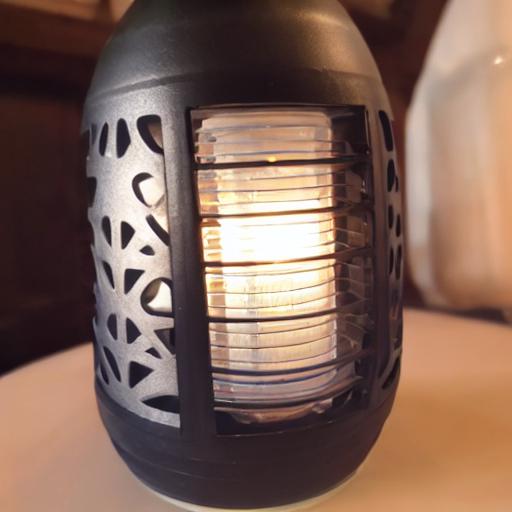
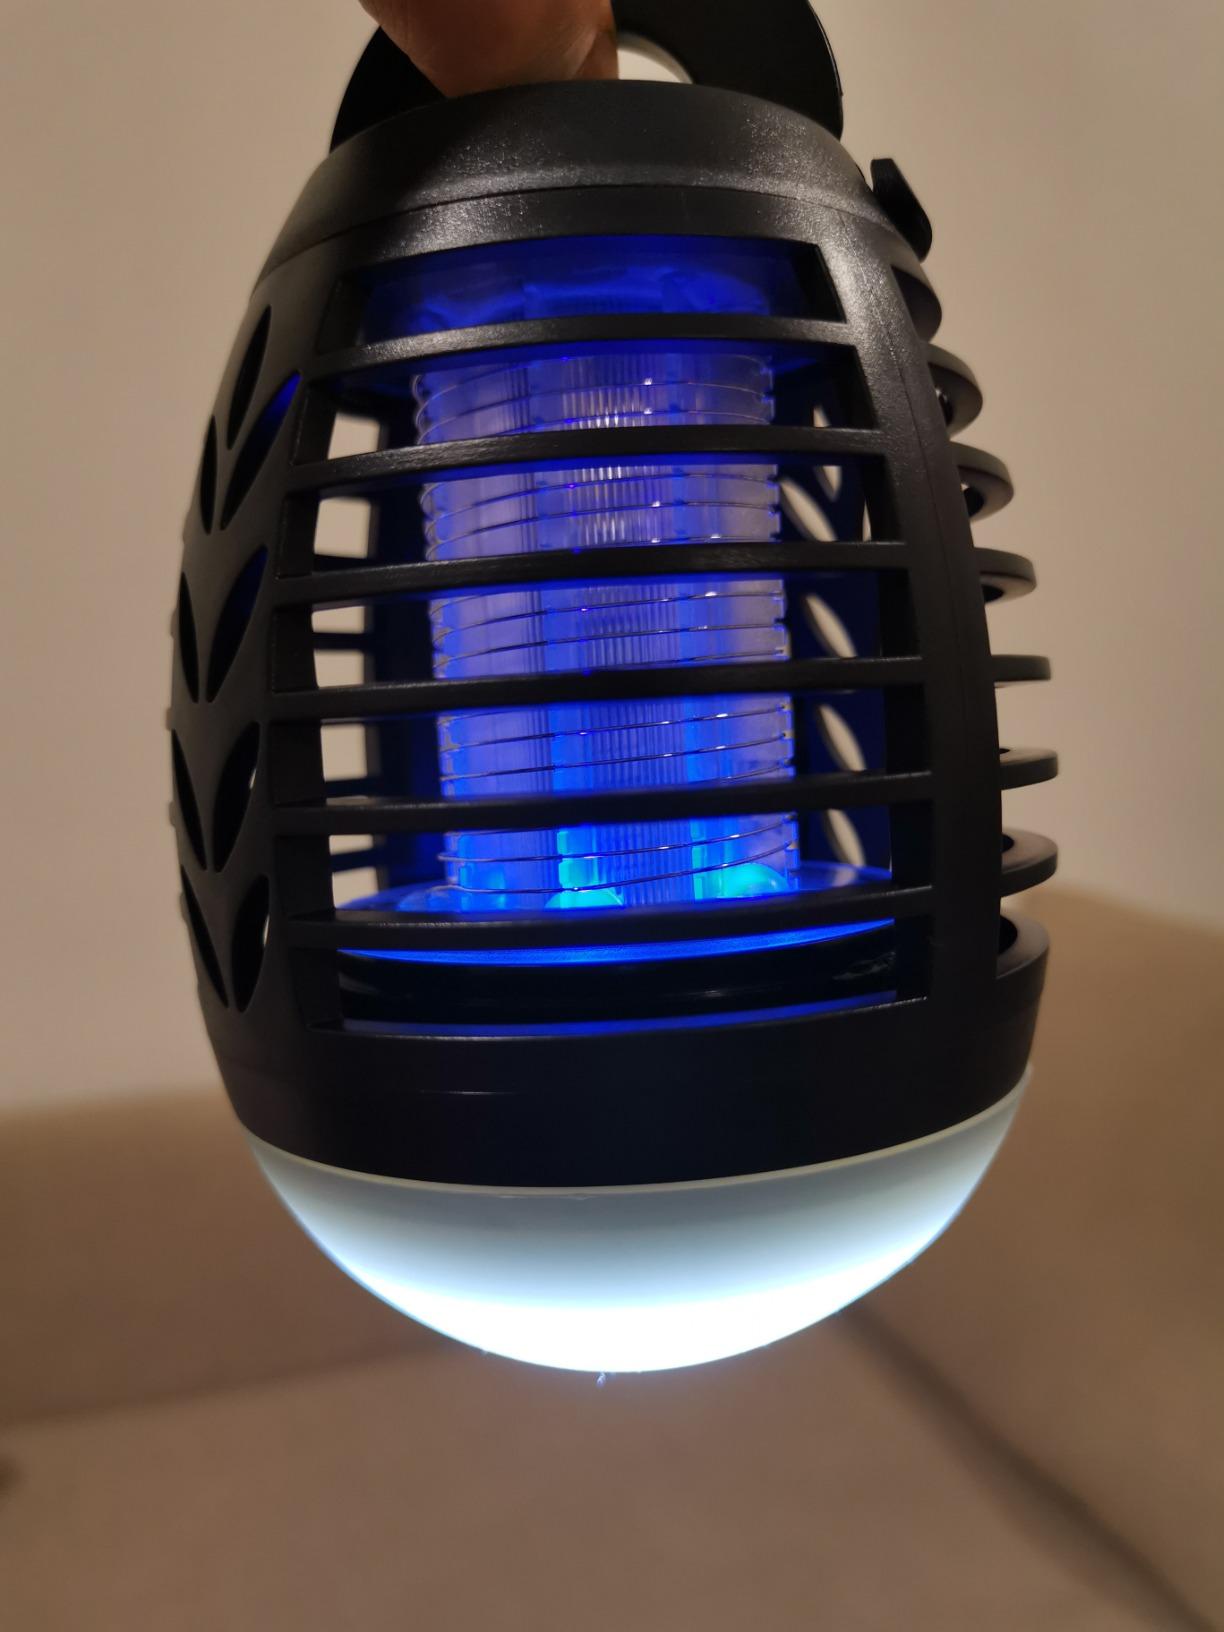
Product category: lantern
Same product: no